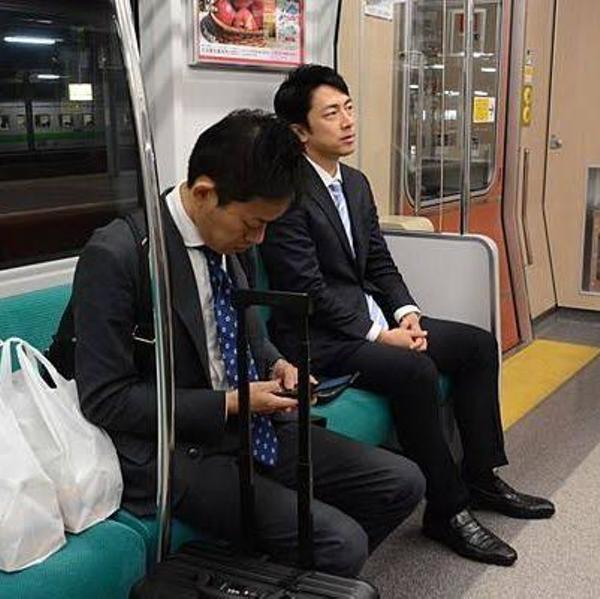
回答: 次は先の駅ですね